Flanders lace

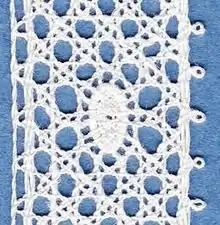
Closeup of an exercise with five-hole ground

Flanders lace (point de Flandres) was made in Flanders, which was particularly well known for its bobbin lace. The supreme epoch of Flemish lace lasted from about 1550-1750.